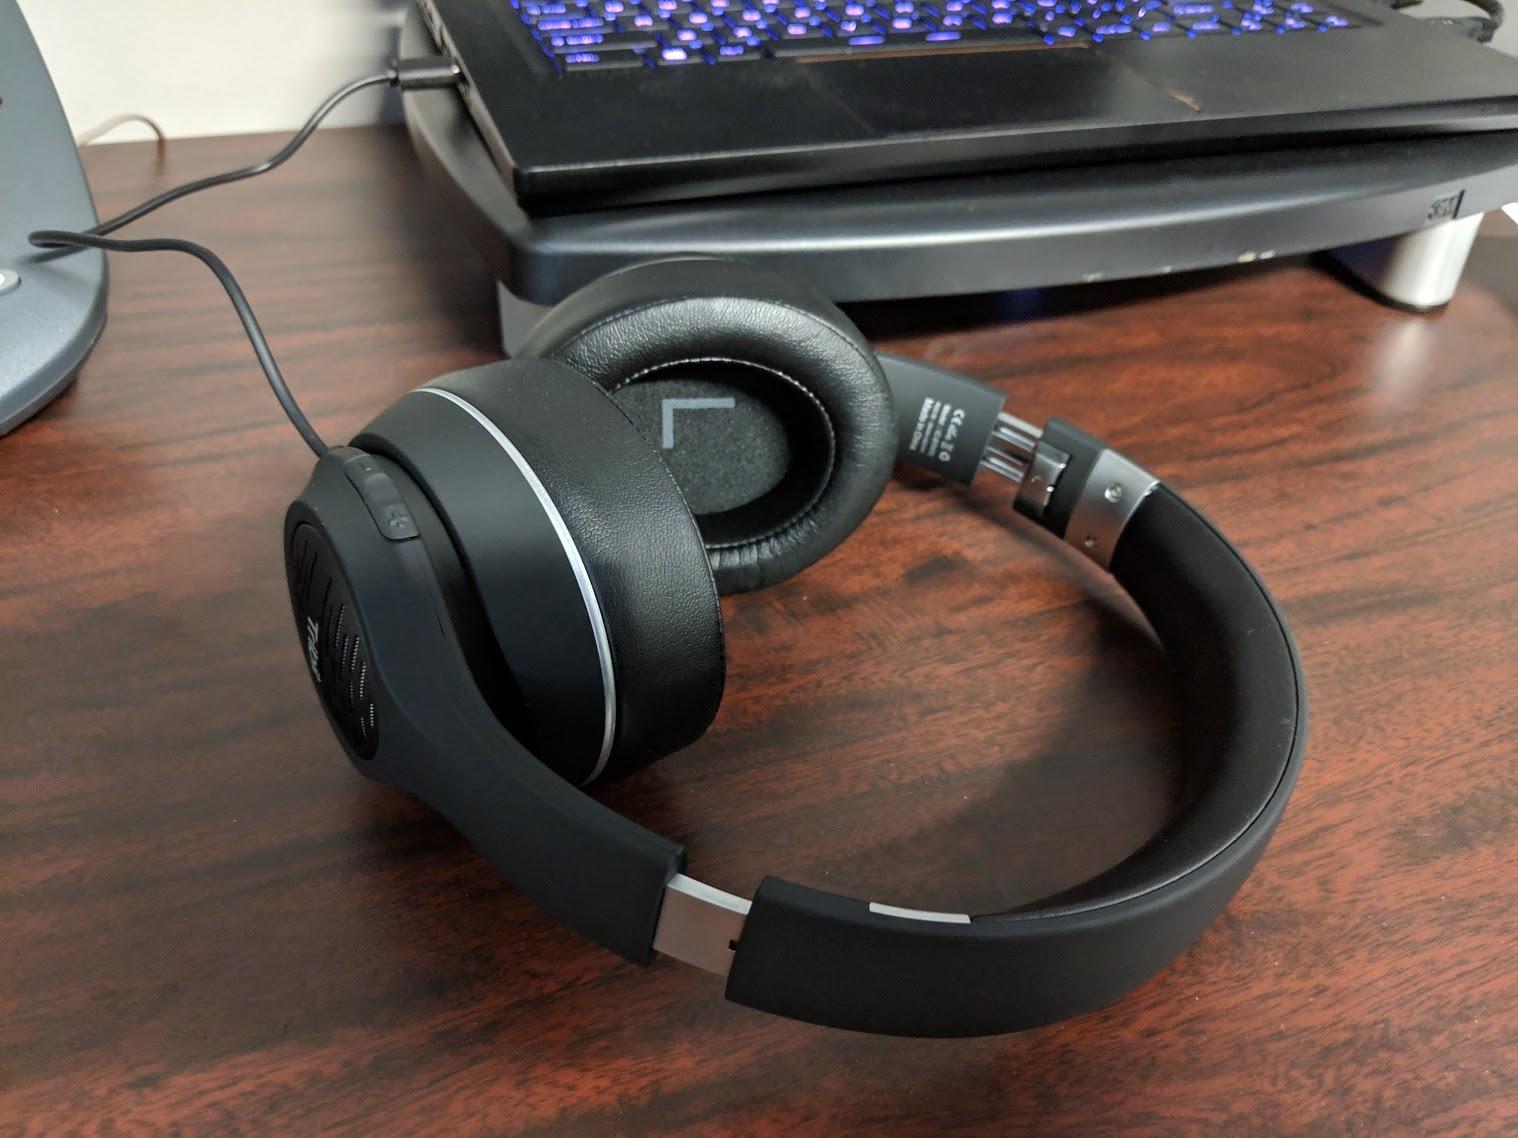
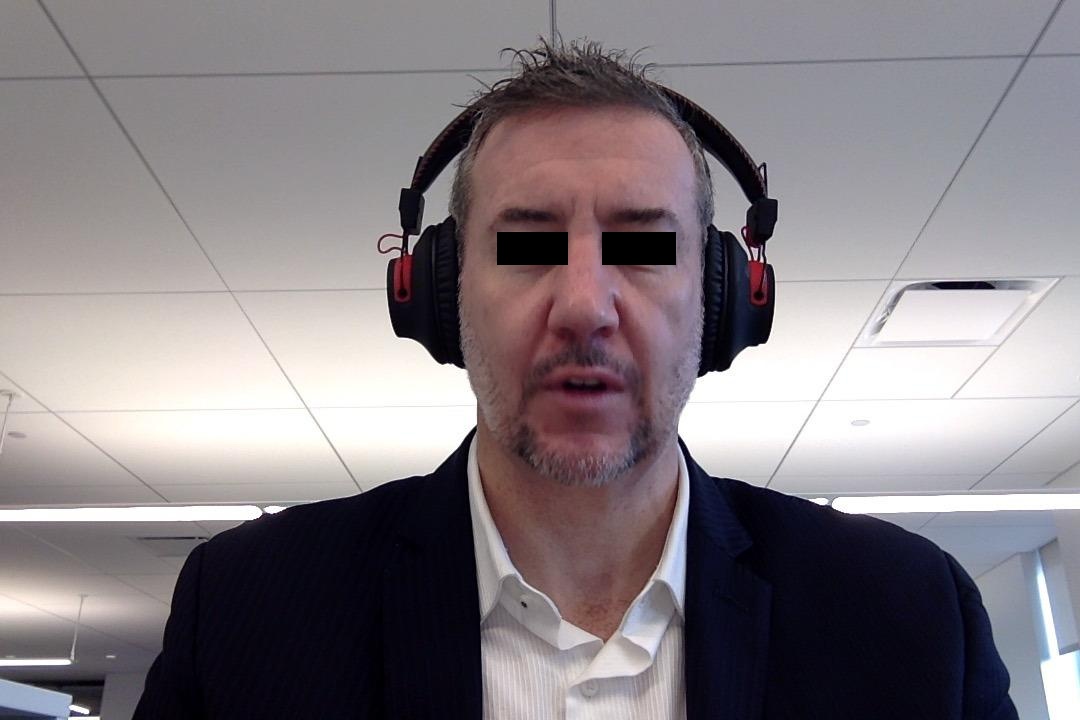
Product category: headphones
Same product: no